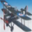
Label: airplane